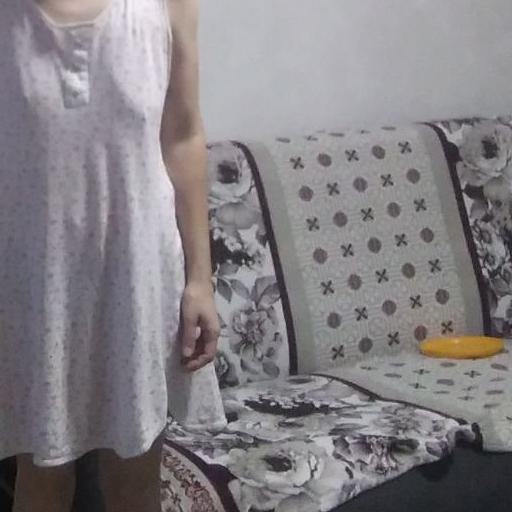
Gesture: no_gesture